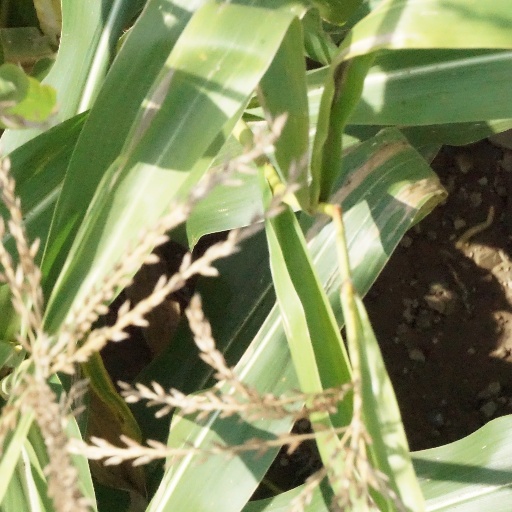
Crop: maize; corn